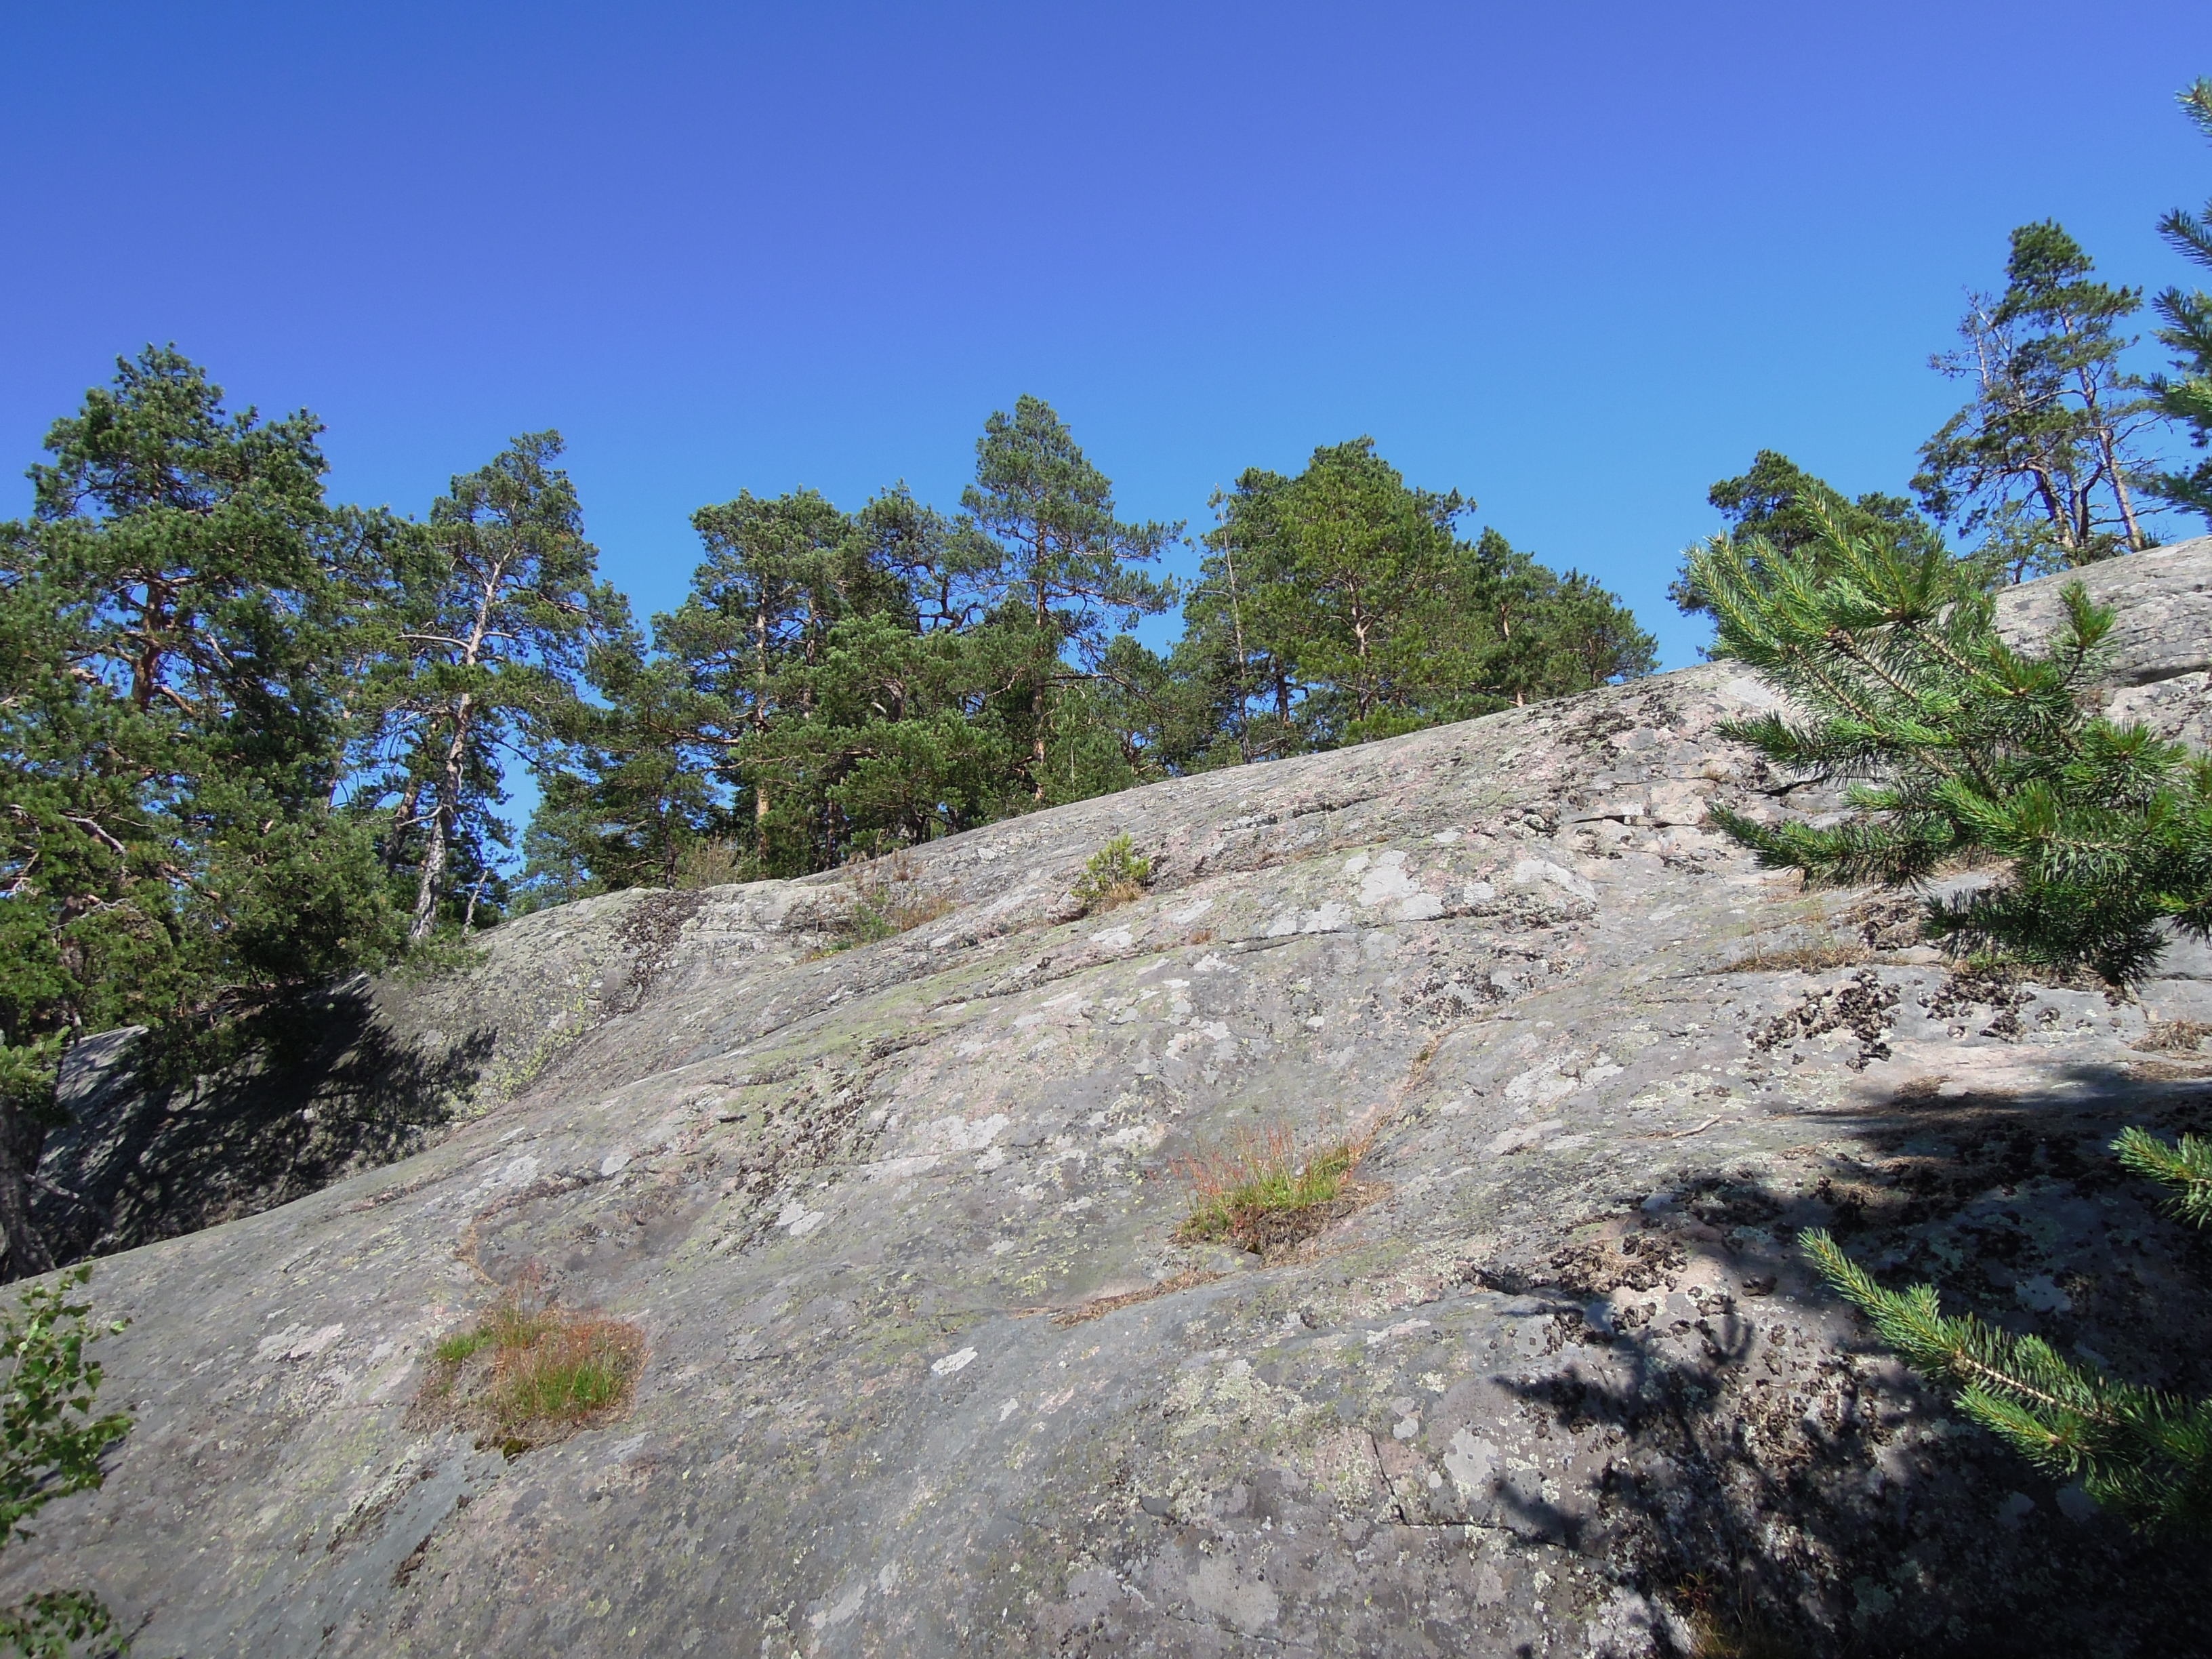
landscape, forest, rock, wilderness, walking, mountain, sky, wood, hiking, trail, adventure, mountain range, cliff, soil, terrain, ridge, geology, plateau, rise, ecosystem, finnish, nature photo, mountain pass, mountainous landforms, geological phenomenon